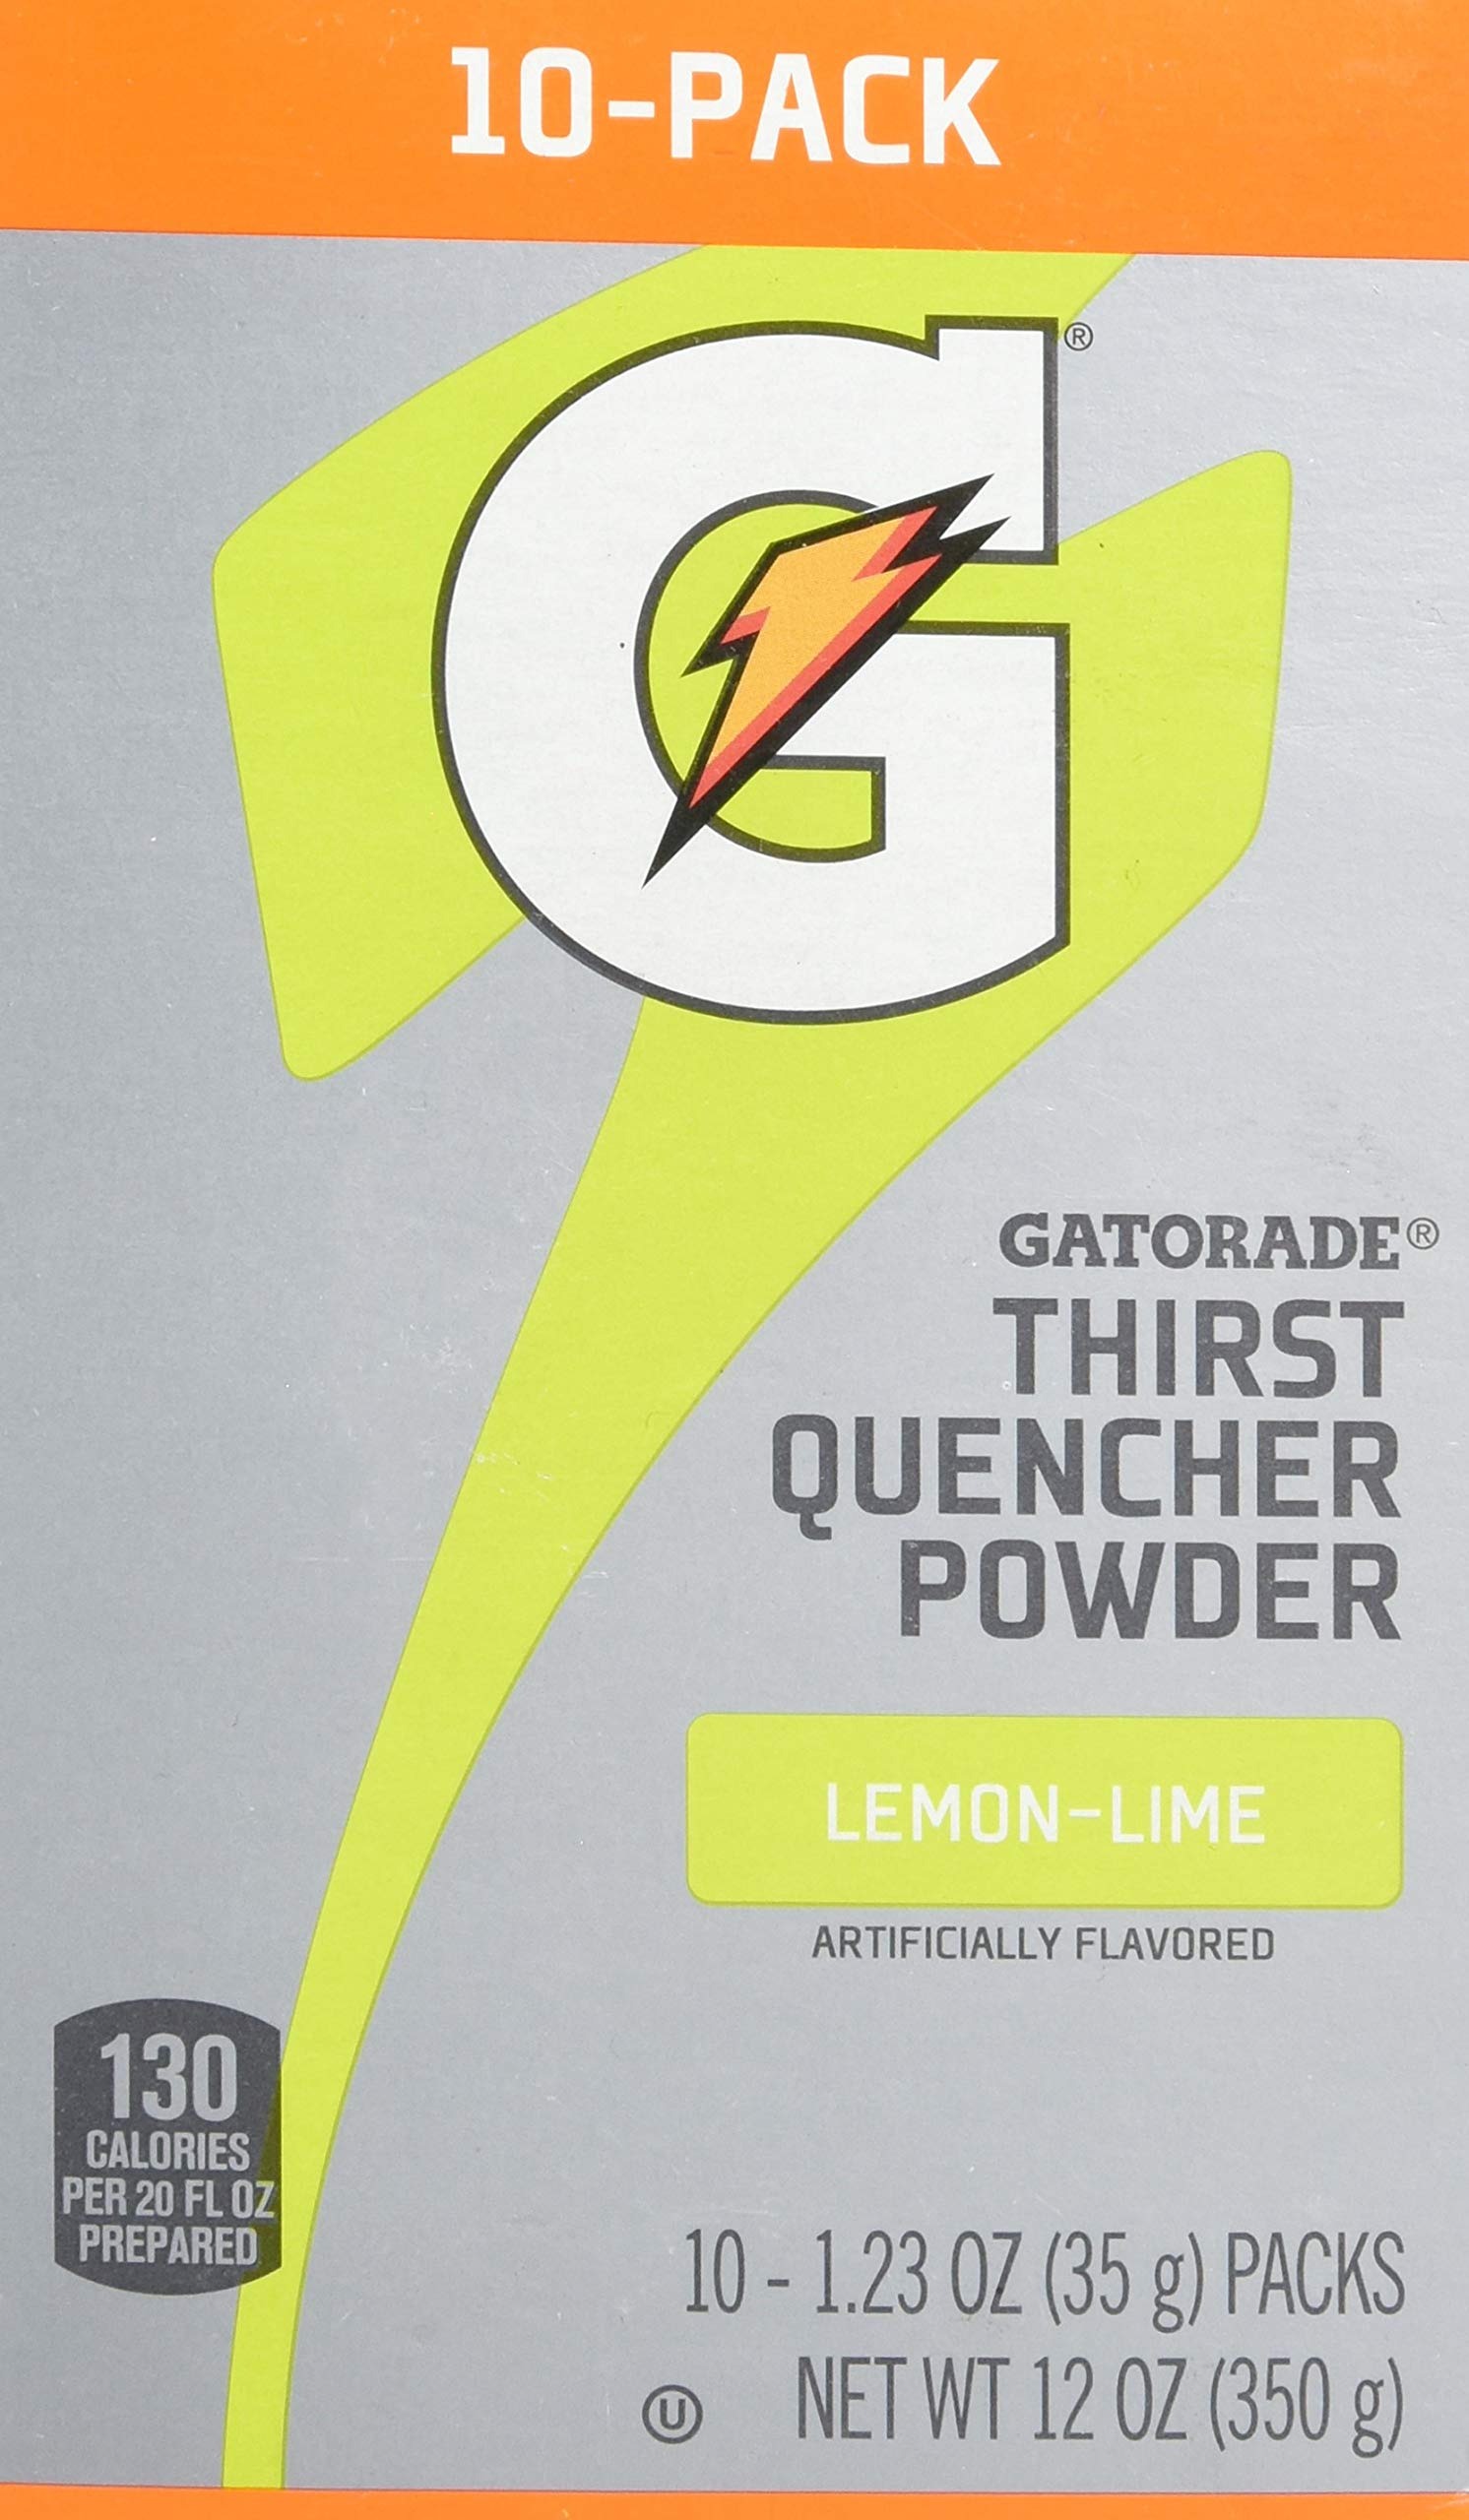
Item Name: G Powder 10ct Lemon Lime
Bullet Point: When you sweat, you lose more than water. Gatorade Thirst Quencher contains critical electrolytes to help replace what’s lost in sweat.
Value: 12.0
Unit: Ounce

Price: 9.495